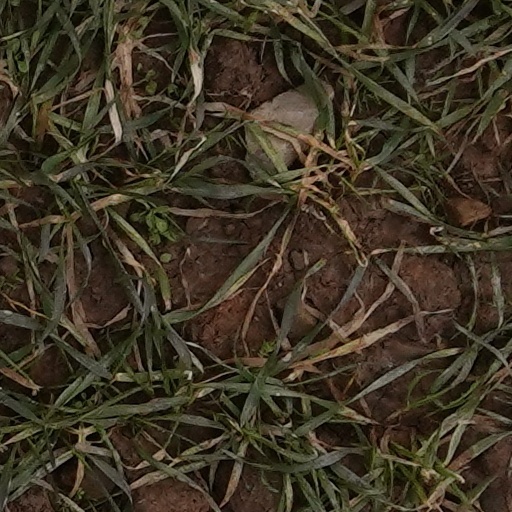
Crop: wheat